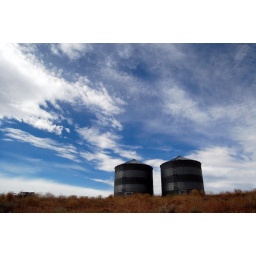
You and I sit under the deep blue sky :)